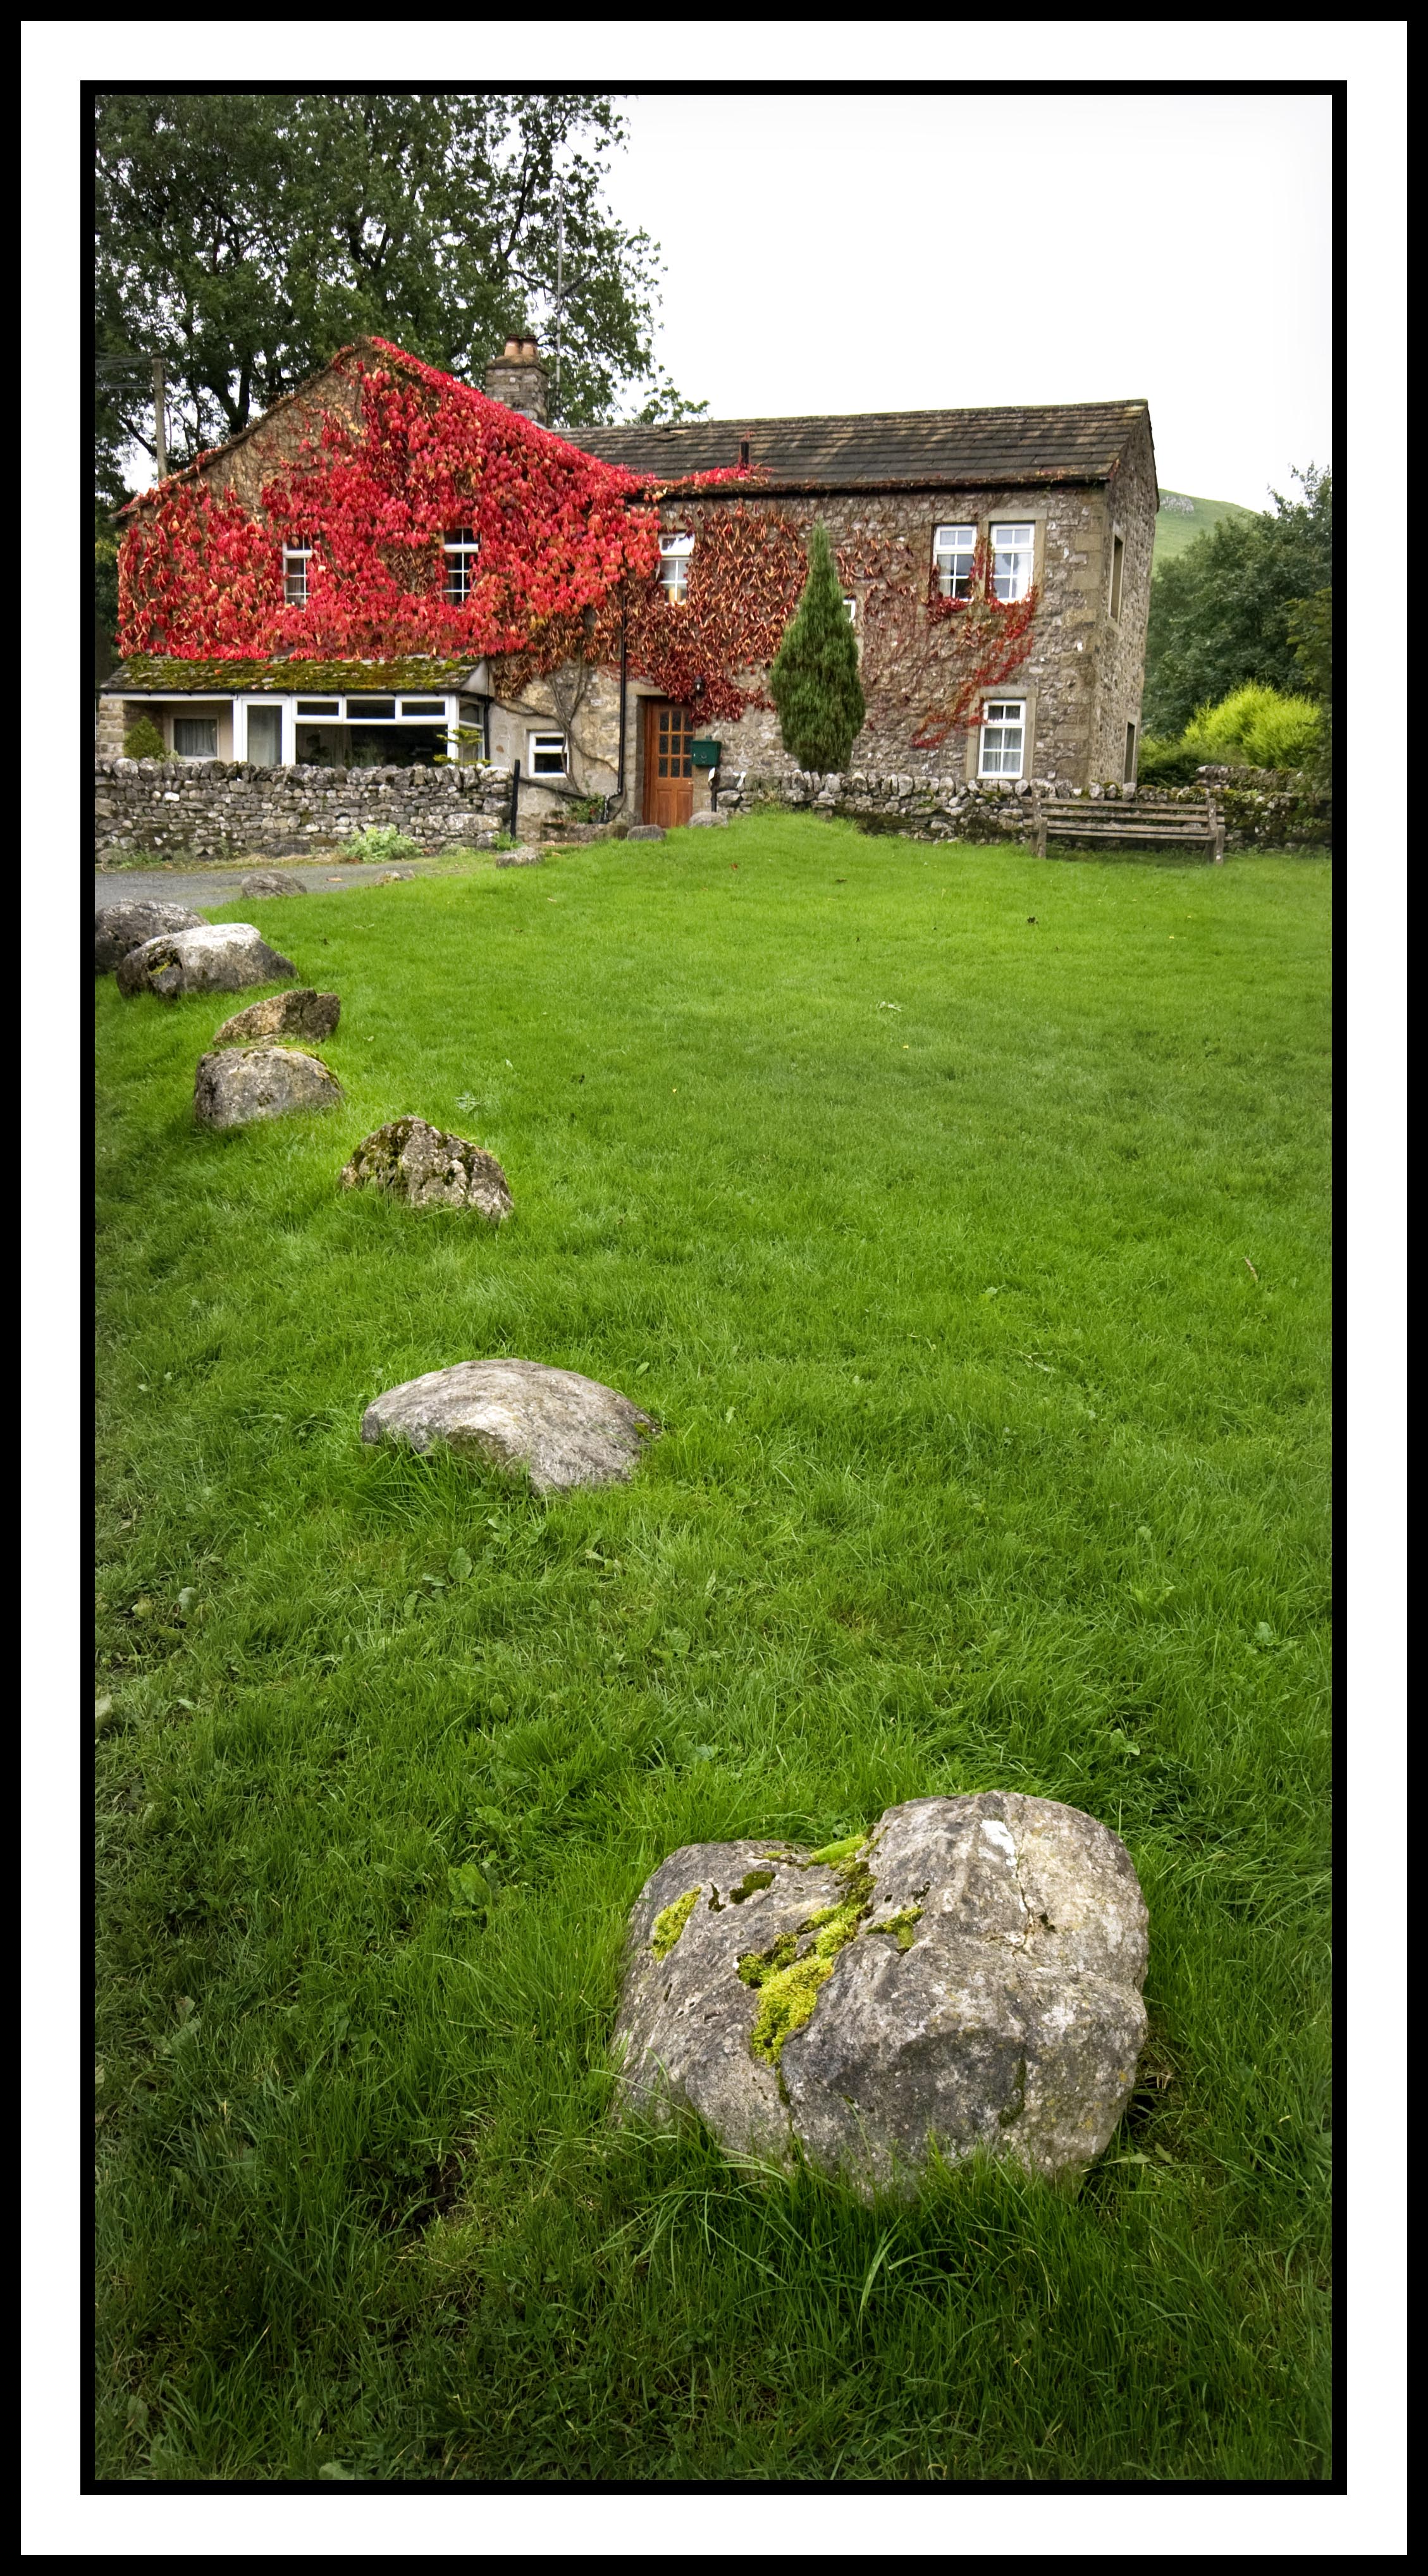
grass, lawn, home, wall, red, cottage, backyard, soil, garden, england, yorkshire, landscaping, yard, dales, malham